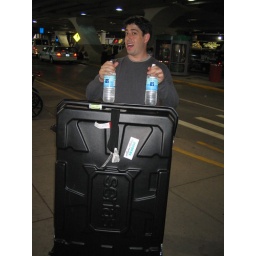
bike in a box